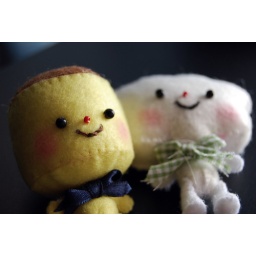
Shhh! mr cloud is flying in the sky...